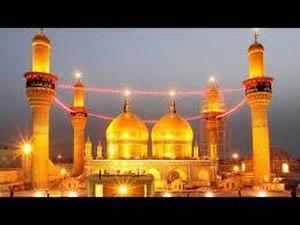
Kazmain, en IRAQ, sépulture de celui-ci
Mûsâ al-Kâzim est né en 745. Il devint le septième imâm chiite en succédant à son père Ja'far as-Sâdiq en 765. Il est mort en 799.